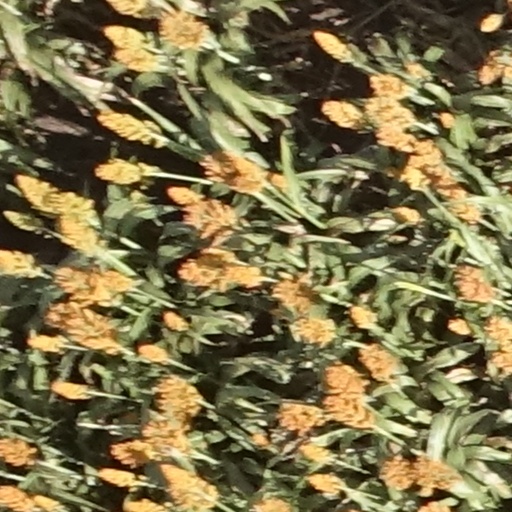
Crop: sorghum